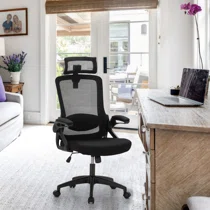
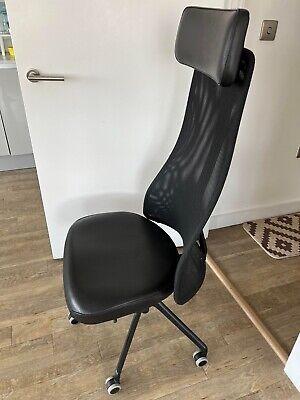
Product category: items_chair
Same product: no